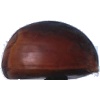
Label: chestnut